Nirmala Convent

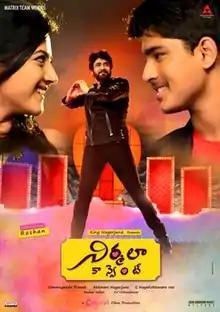
Movie Poster

Nirmala Convent is a 2016 Indian Telugu-language romantic drama film directed by "G. Naga Koteswara Rao", and produced by Akkineni Nagarjuna and Nimmagadda Prasad on Annapurna Studios and "Matrix Team Works." The film features Roshan Meka and Shriya Sharma in their debut in lead roles while Nagarjuna appears as himself in a crucial role. It has music composed by "Roshan Saluri".